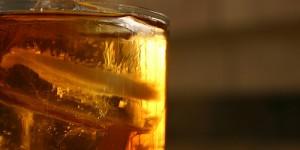
highball escoces